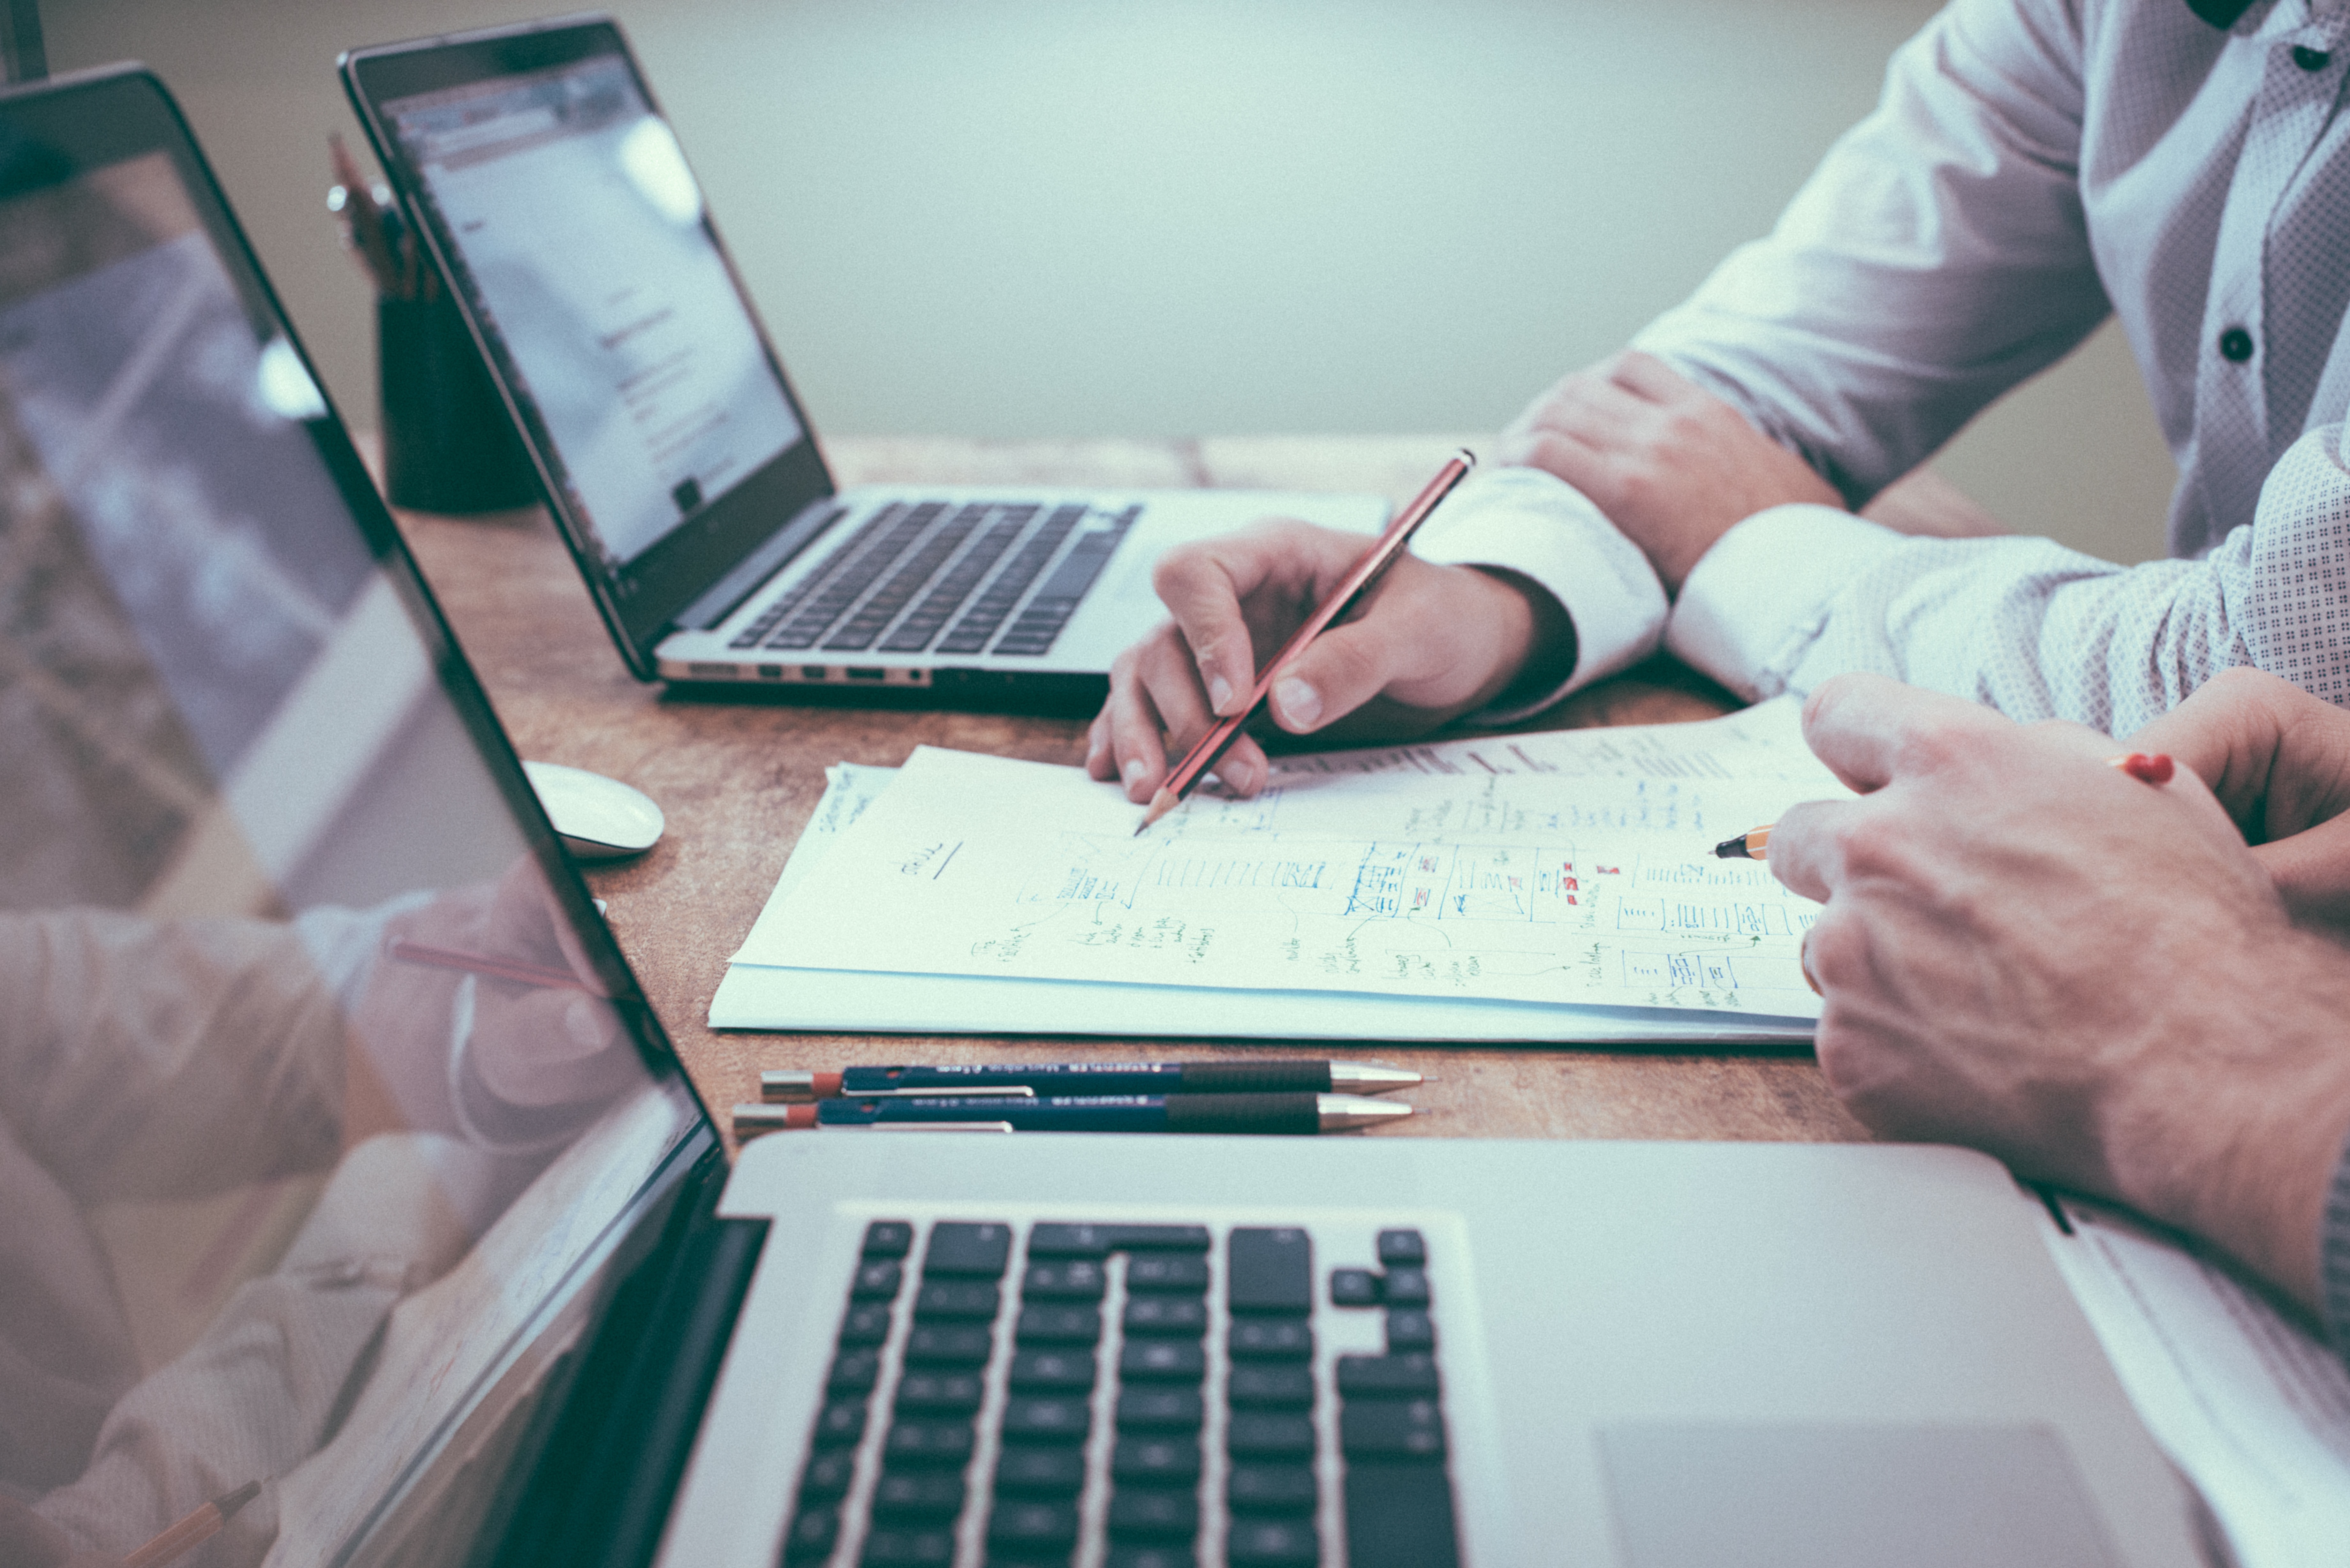
writing, hand, person, workspace, design, learning, computing, computer keyboard, brainstorming, ideasharing